Amandus

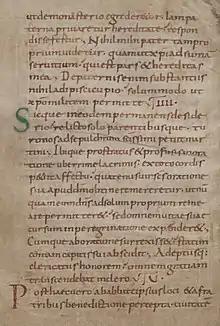
Excerpt from the Vita St. Amandi manuscript. Manufactured in Ghent, ca. 10th century. Preserved in the Ghent University Library.

After the pilgrimage to Rome, Amandus was made a missionary bishop in the Merovingian kingdom in 628, without a fixed diocese. At the request of Clotaire II, he evangelized the pagan inhabitants of Ghent, later extending his field of operations to all of Flanders. Initially, he had little success, suffering persecution and undergoing great hardships. However, after allegedly performing a miracle (bringing back to life a hanged criminal) the attitude of the people changed and he made many converts. He founded a monastery at Elnon where he served as abbot for four years. Amandus was made a bishop in 628.